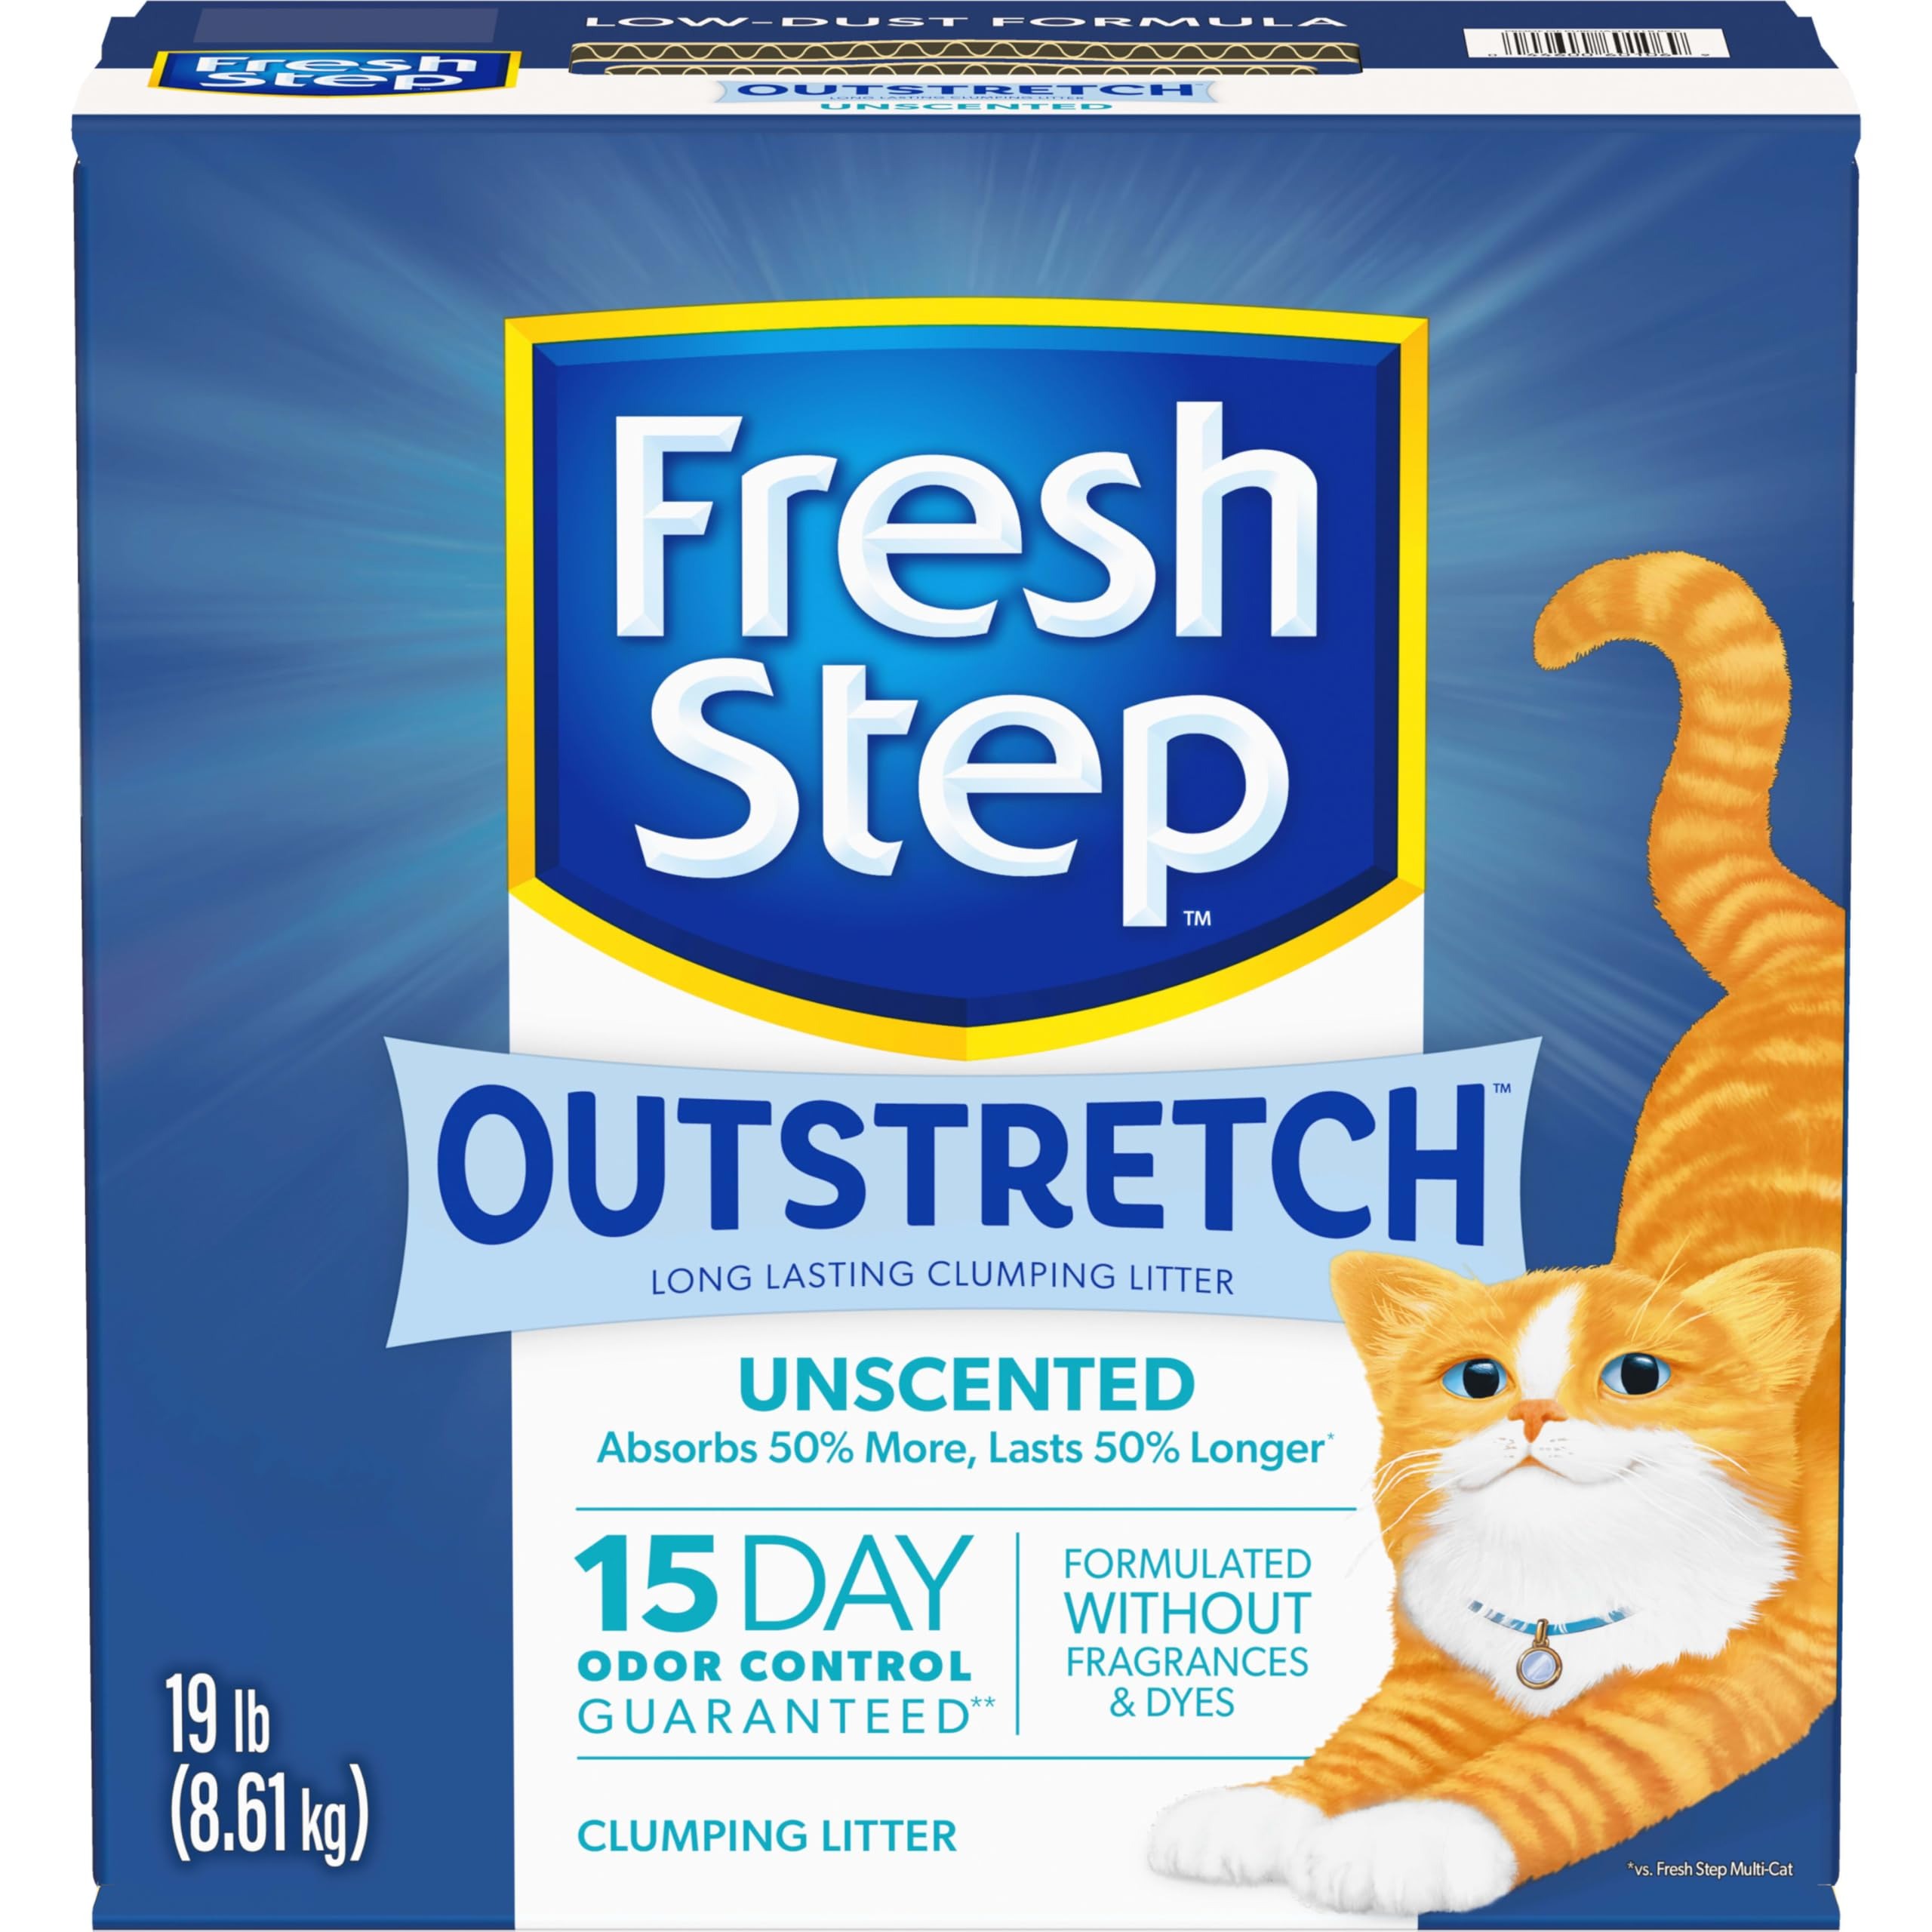
Item Name: Fresh Step Outstretch Long Lasting Clumping Litter Simply Unscented, Activated Charcoal Litter Lasts 50% Longer, 19 lb. Box
Bullet Point 1: LASTS 50% LONGER*: Innovative microgranule technology absorbs 50% more liquid waste and odor, so Outstretch lasts 50% longer and requires less changing; packaging may vary
Bullet Point 2: USE LESS LITTER: 19 pounds of Fresh Step Outstretch Long Lasting Clumping Litter lasts as long as 28.5 pounds of Fresh Step Multi Cat Litter, so you can use less litter
Bullet Point 3: STRONGER CLUMPS FOR EASY SCOOPING*: Fresh Step Outstretch kitty litter traps waste at the surface to form tight clumps with fewer crumbles, keeping the rest of your litter box clean
Bullet Point 4: PET FRIENDLY PARTICLES: This clumping clay litter is made with small, smooth particles that are gentle on cats’ paws for easy digging and ultimate comfort
Bullet Point 5: KEEPS THE LITTER BOX CLEANER FOR YOU AND YOUR CAT: Fresh Step Outstretch Long Lasting Clumping Litter creates a cleaner more welcoming experience for your cat*
Value: 19.0
Unit: Pound

Price: 18.24